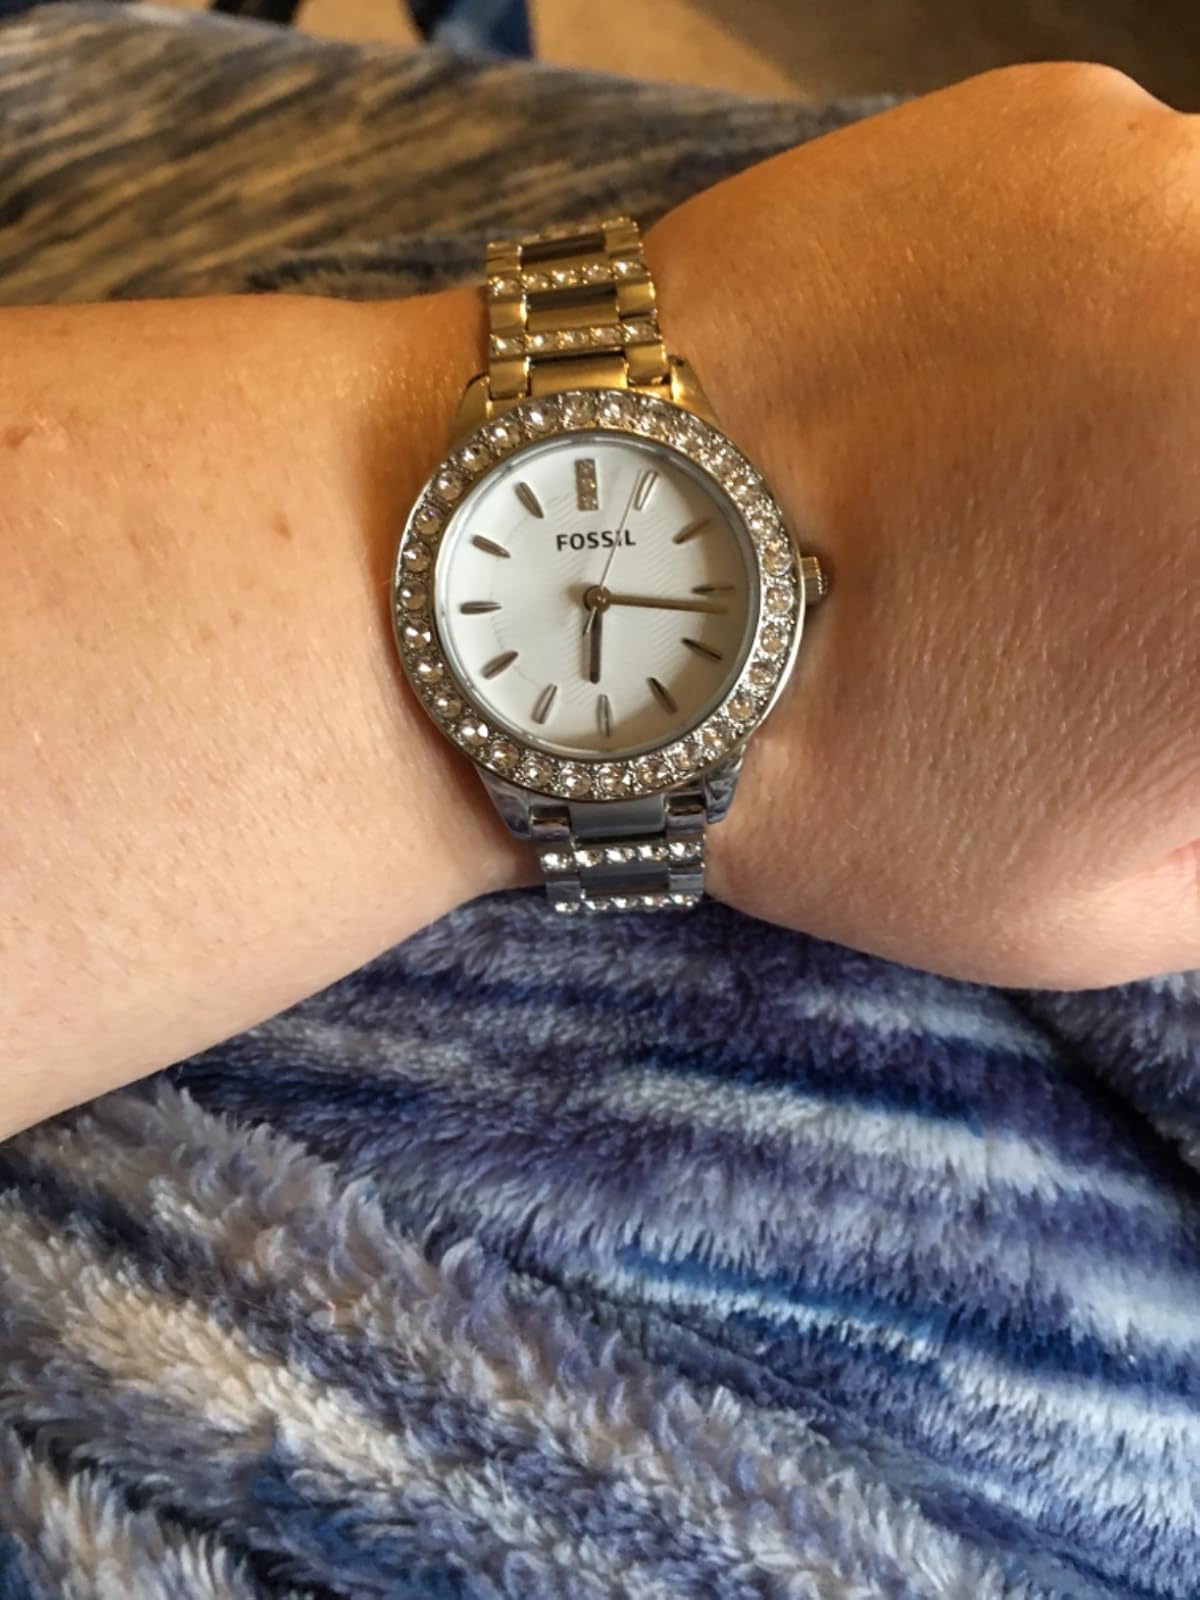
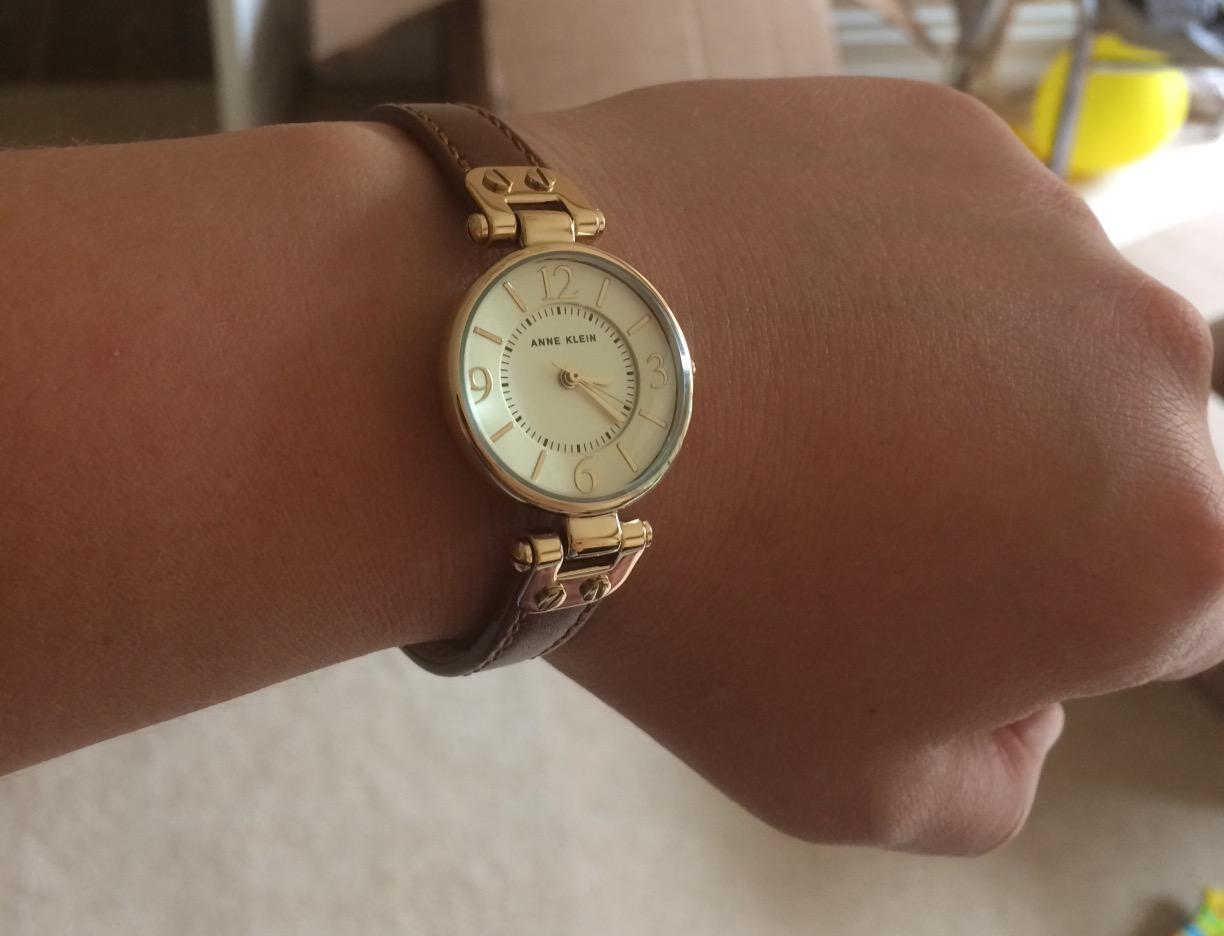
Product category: accessories_watch
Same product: no